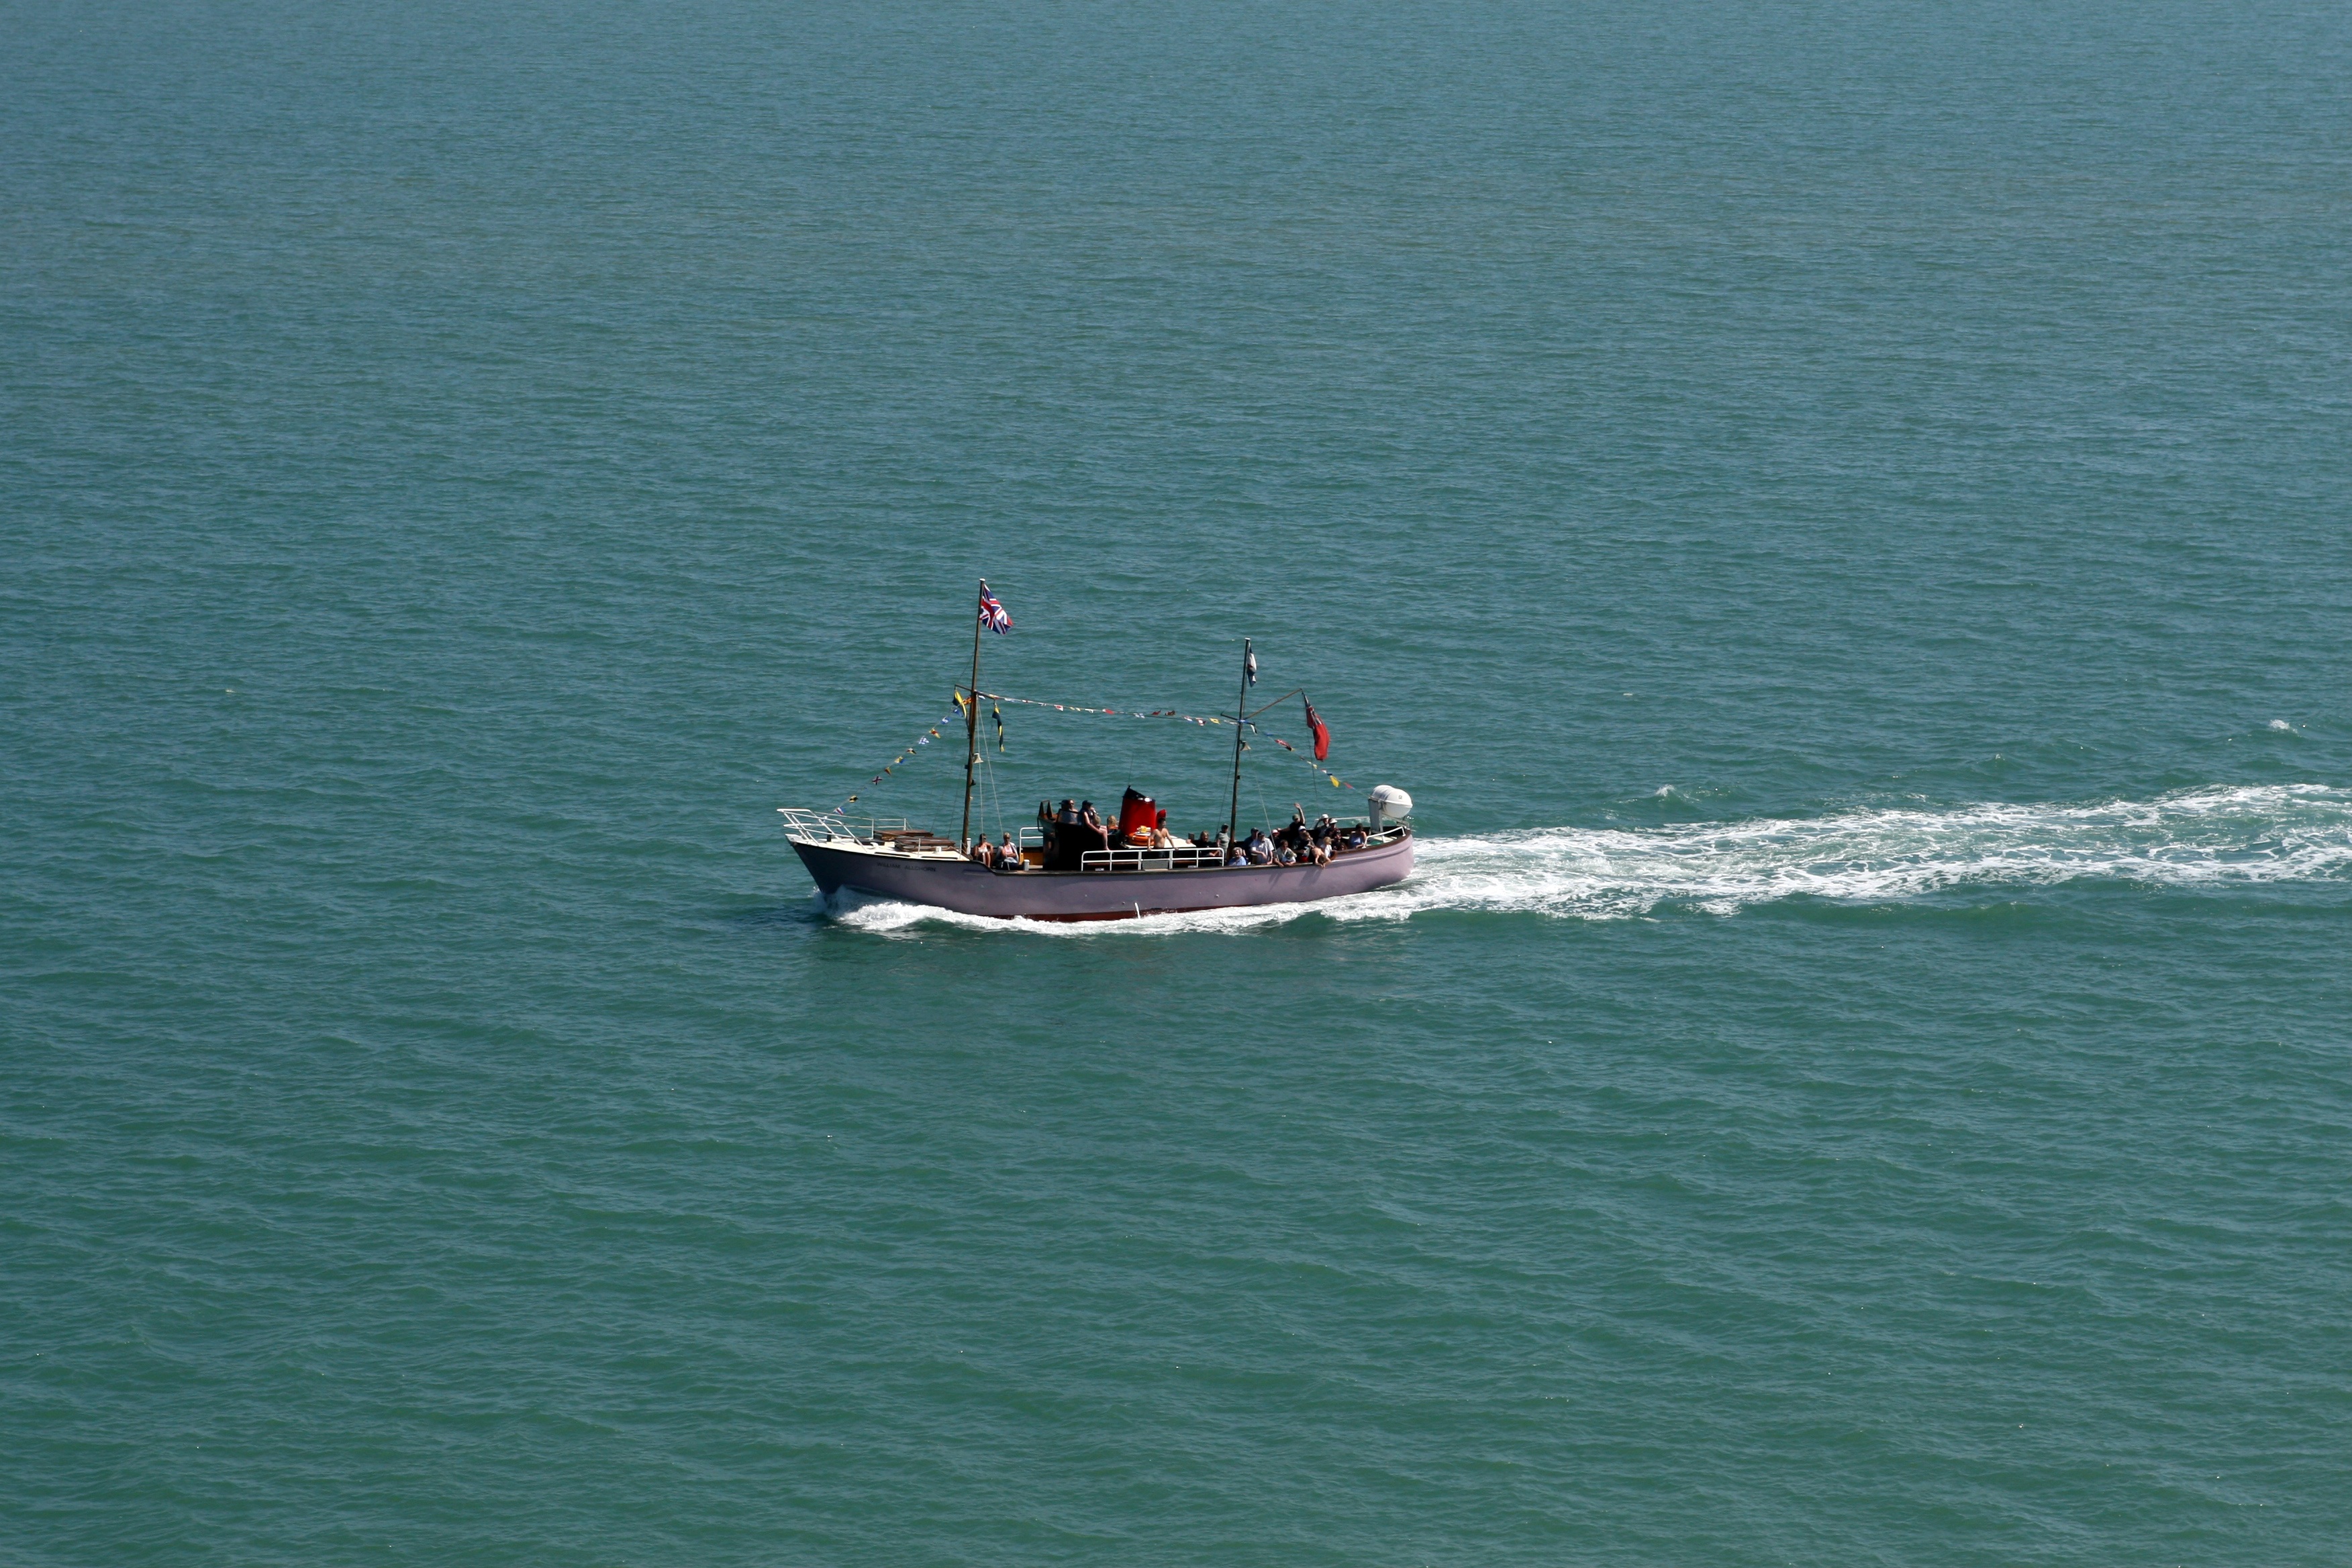
sea, coast, water, ocean, boat, ship, wake, summer, transport, vehicle, holiday, bay, aquatic, tourism, nautical, tourists, boating, sail, marine, channel, naval, watercraft, tidal, seafaring, fishing vessel, oceanic